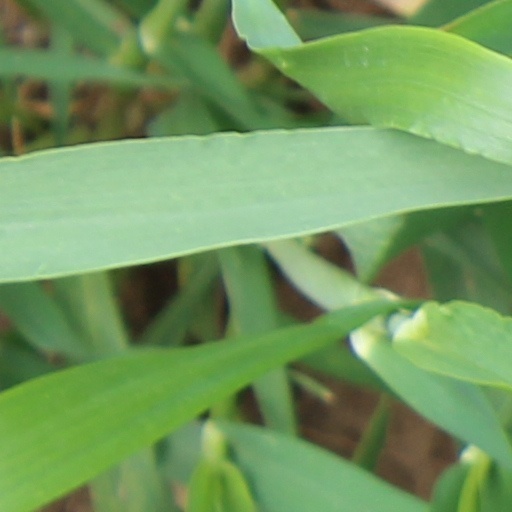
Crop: wheat